Plasma globe

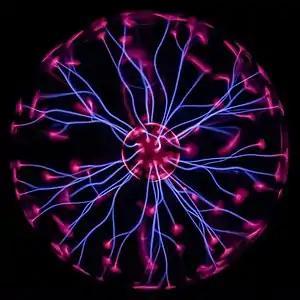
A plasma ball with filaments extending between the inner and outer spheres

A plasma ball, plasma globe, or plasma lamp is a clear glass container filled with noble gases, usually a mixture of neon, krypton, and xenon, that has a high-voltage electrode in the center of the container. When voltage is applied, a plasma is formed within the container. Plasma filaments extend from the inner electrode to the outer glass insulator, giving the appearance of multiple constant beams of colored light. Plasma balls were popular as novelty items in the 1980s.